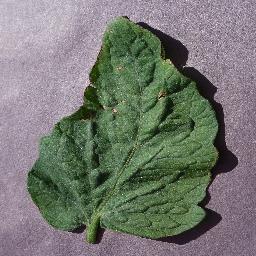
Label: Tomato___Target_Spot